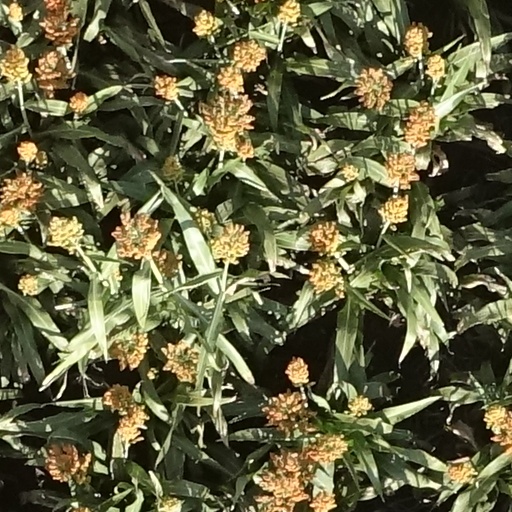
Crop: sorghum